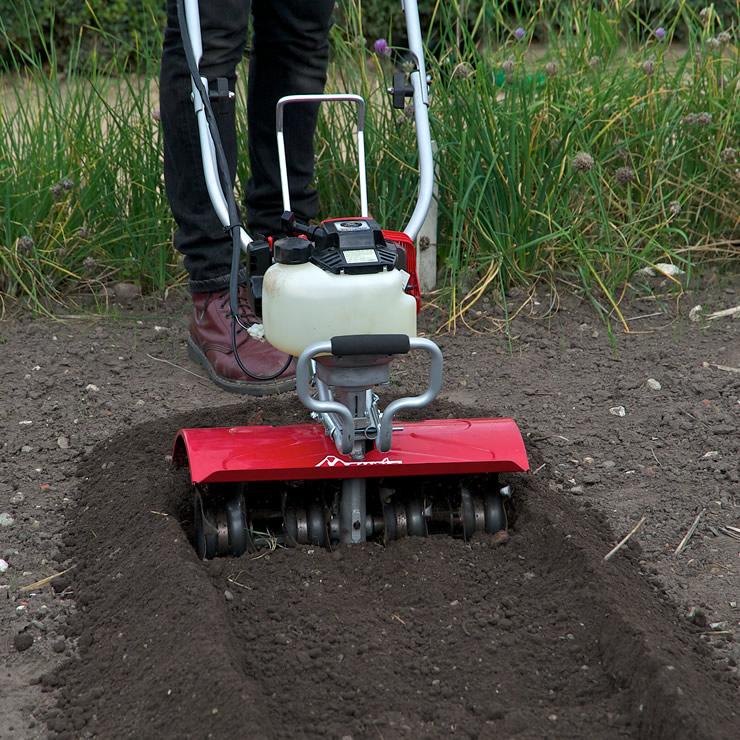
Mashine ya kisasa ambayo husukumwa kwa kutumia mikono ikiwa na injini, inayotumia mafuta ili kusukumwa kwa urahisi na kuzungusha vyuma ambavyo vinavyotumika kutifua ardhi au udongo.